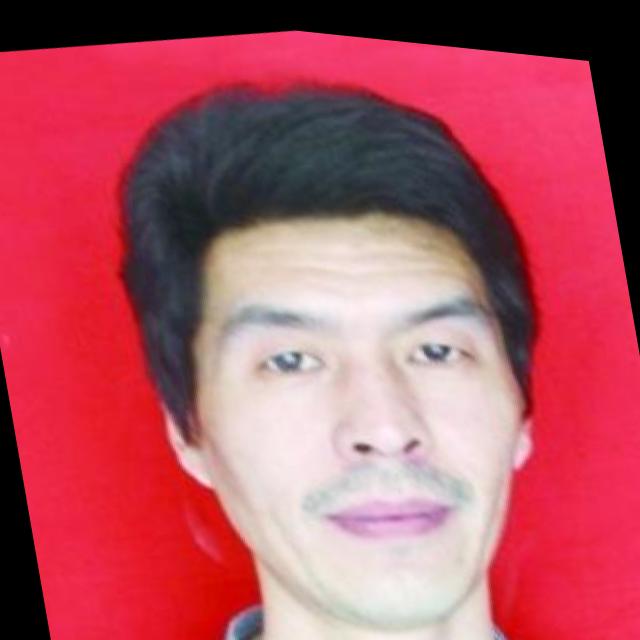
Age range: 45-64